Gunpowder artillery in the Middle Ages

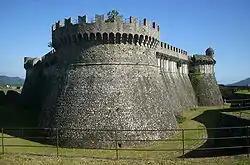
The rounded walls of the 14th century Sarzana Castle showed adaption to gunpowder.

Toward the end of the Middle Ages, the development of cannon made revolutionary changes to siege warfare throughout Europe, with many castles becoming susceptible to artillery fire. The primary aims in castle wall construction were height and thickness, but these became obsolete because they could be damaged by cannonballs. Inevitably, many fortifications previously deemed impregnable proved inadequate in the face of gunpowder. The walls and towers of fortifications had to become lower and wider, and by the 1480s, "Italian tracing" had been developed, which used the corner bastion as the basis of fortifications for centuries to come. The introduction of artillery to siege warfare in the Middle Ages made geometry the main element of European military architecture.